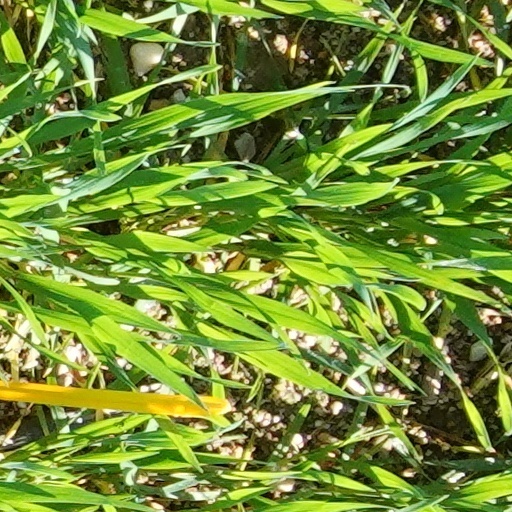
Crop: wheat